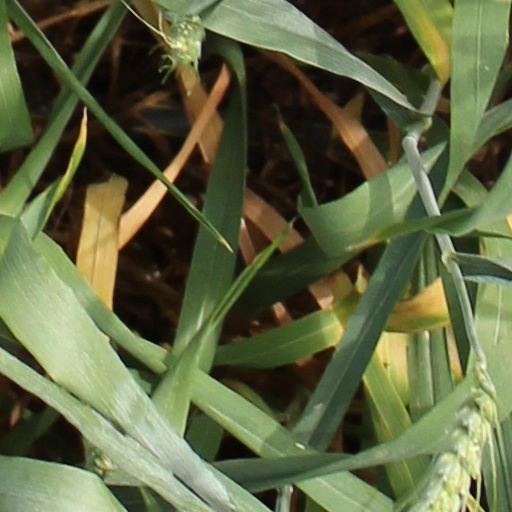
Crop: wheat